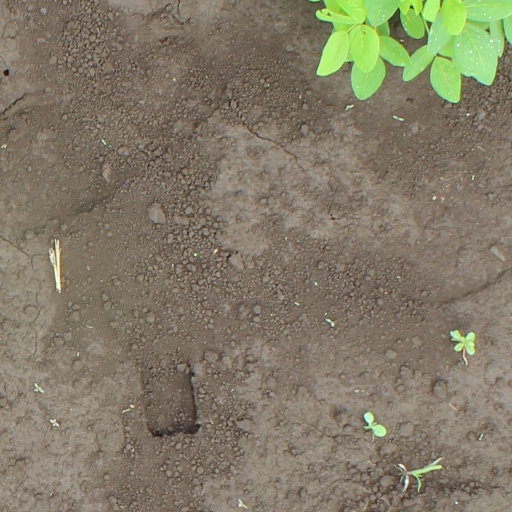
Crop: soybean